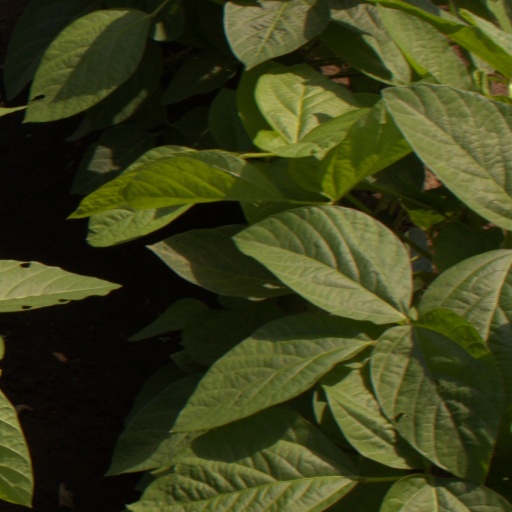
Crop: soybean